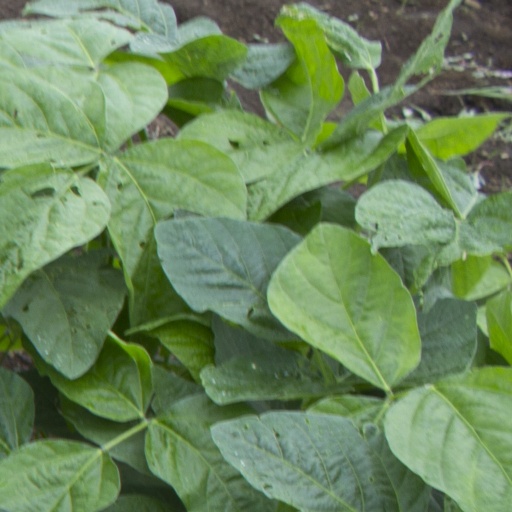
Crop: soybean